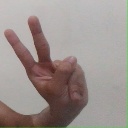
अक्षर: ऐ